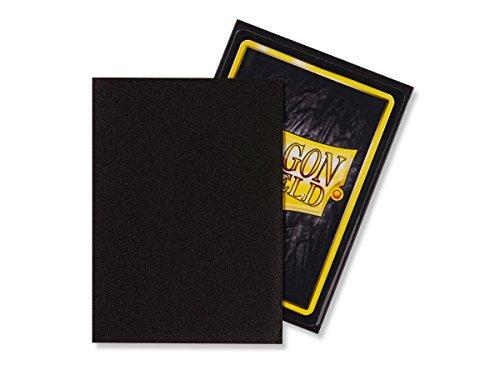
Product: Dragon Shield Matte Black 100 Protective Sleeves
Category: Toys & Games | Collectible Toys | Collectible Display & Storage | Card Storage & Display | Protective Sleeves
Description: Dragon shield card sleeves are well known for quality and consistency.
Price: $10.43
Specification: ProductDimensions:3.7x2.7x1.9inches|ItemWeight:4ounces|ShippingWeight:4.8ounces(Viewshippingratesandpolicies)|DomesticShipping:ItemcanbeshippedwithinU.S.|InternationalShipping:ThisitemcanbeshippedtoselectcountriesoutsideoftheU.S.LearnMore|ASIN:B00WX57O7M|Itemmodelnumber:ART11002|Manufacturerrecommendedage:8yearsandup